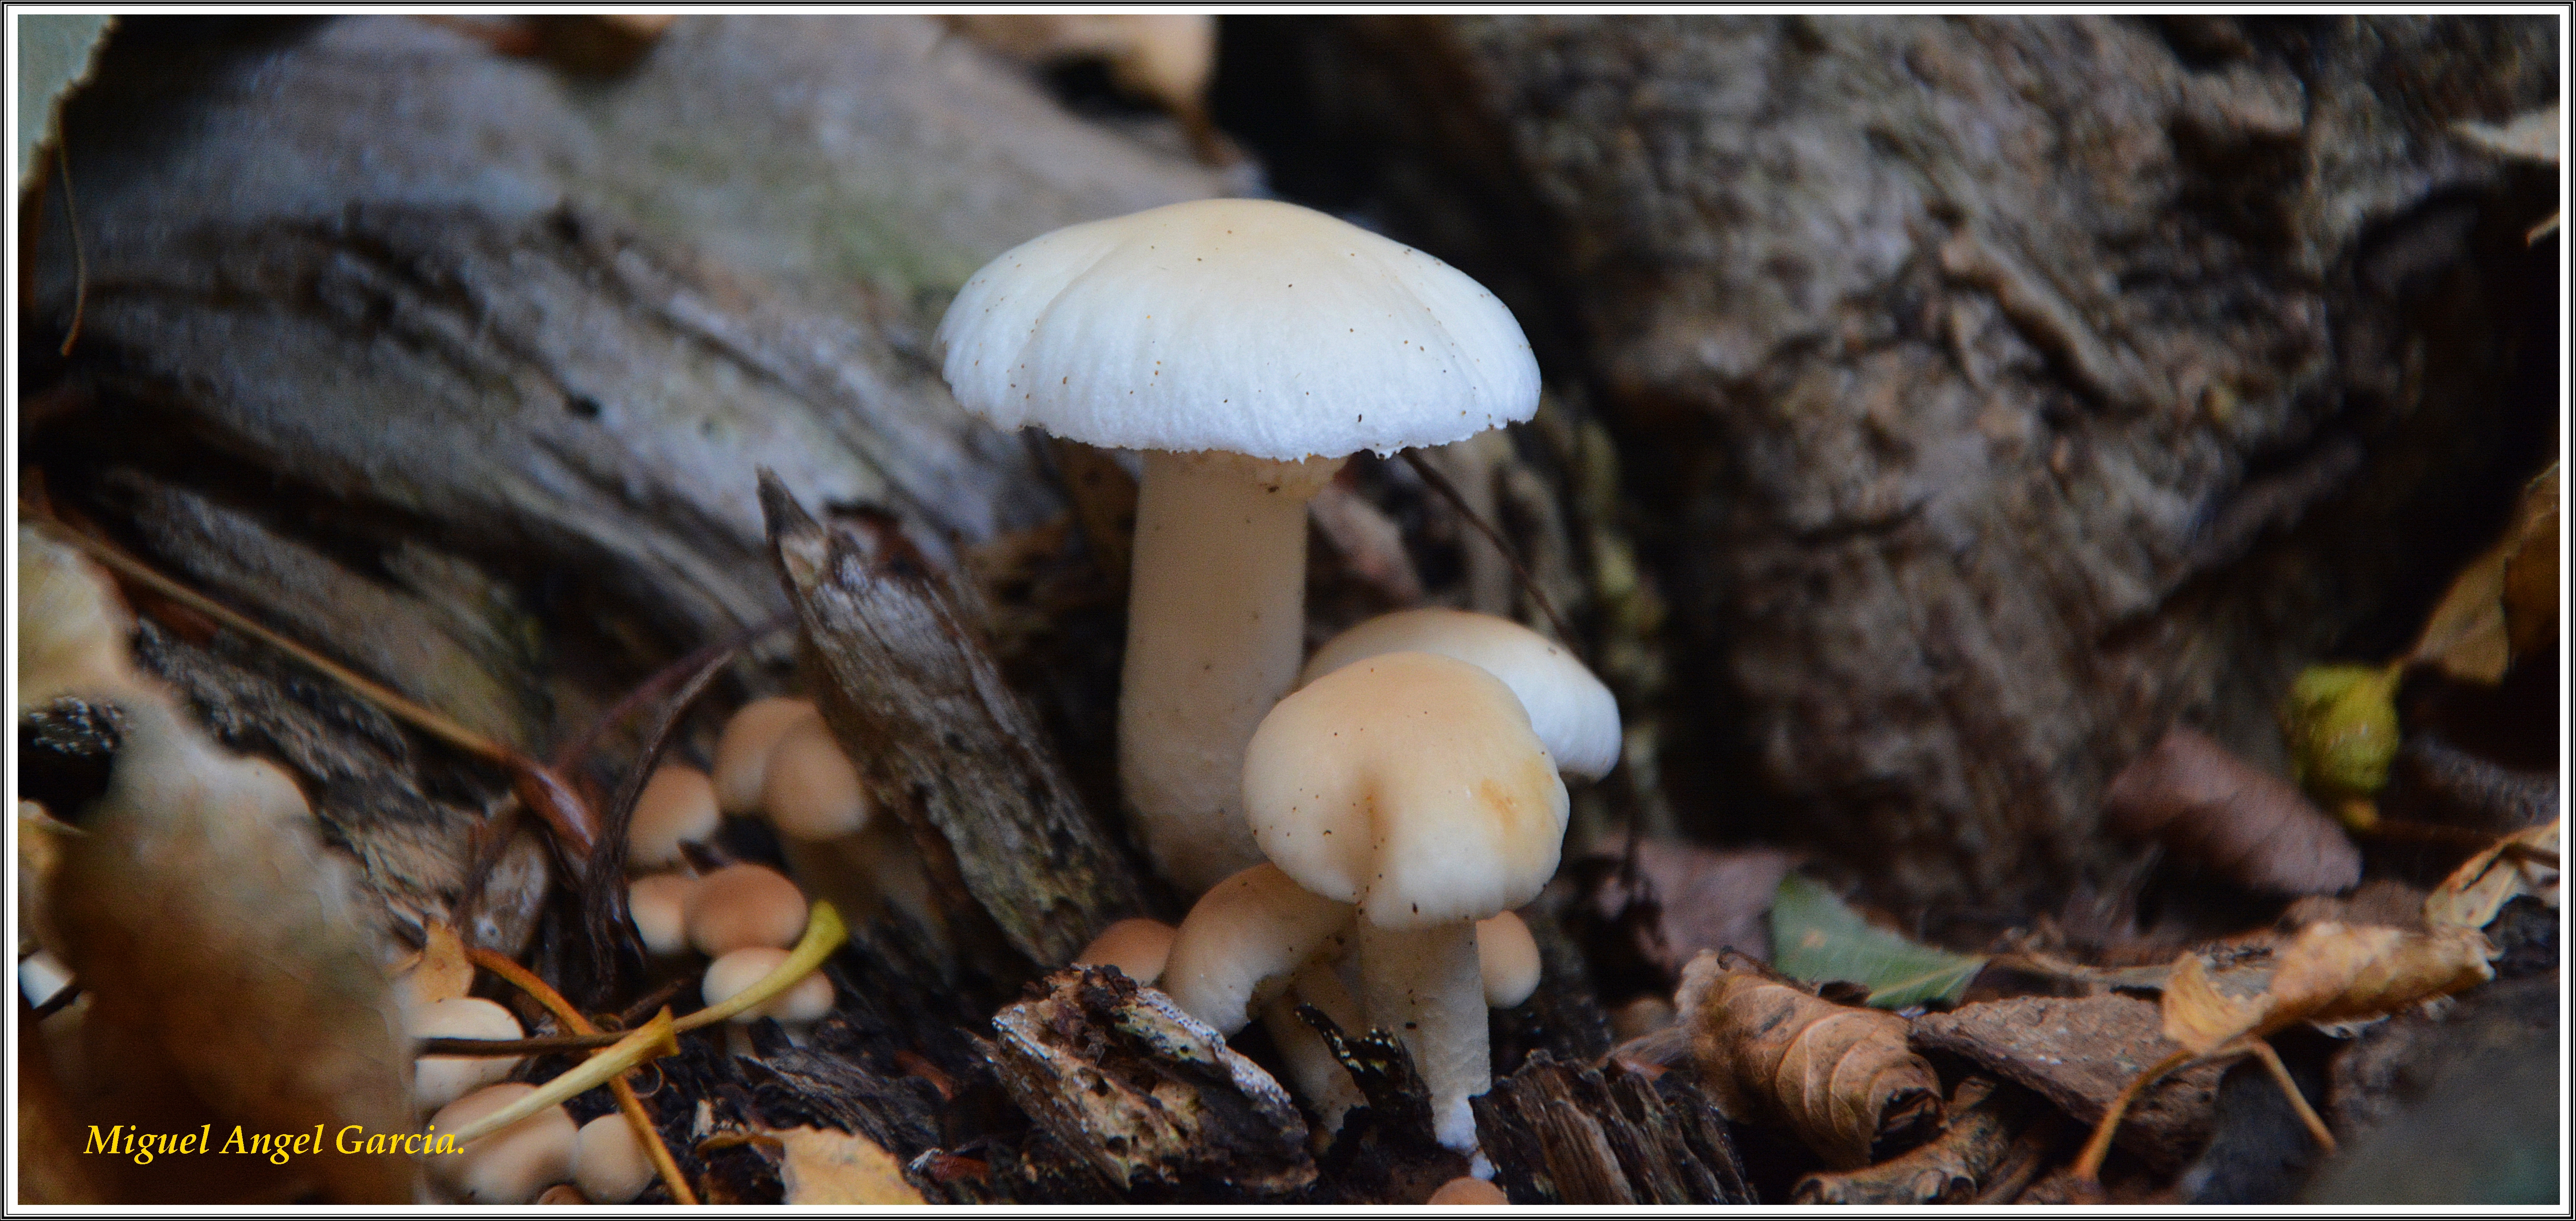
forest, autumn, mushroom, flora, fauna, fungus, soria, agreda, woodland, bolete, agaricus, setasdechopo, matsutake, oyster mushroom, edible mushroom, medicinal mushroom, agaricomycetes, agaricaceae, champignon mushroom, penny bun